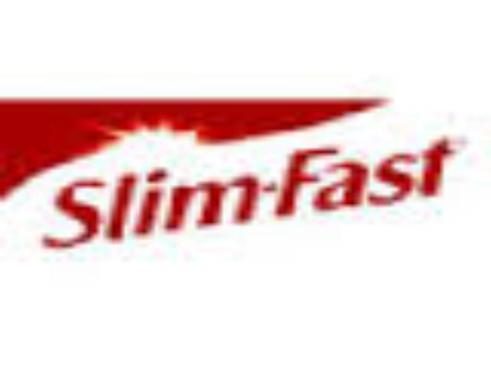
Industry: Food